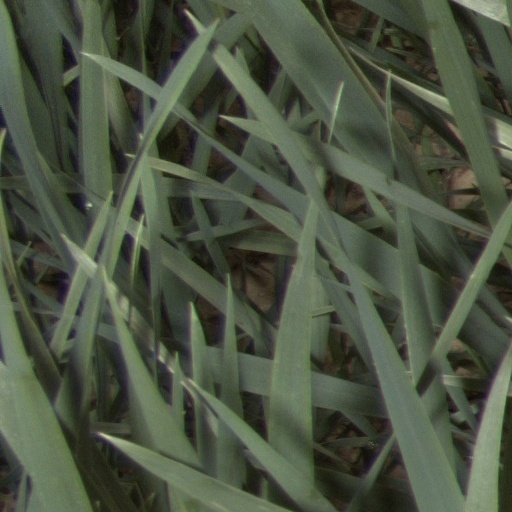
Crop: wheat